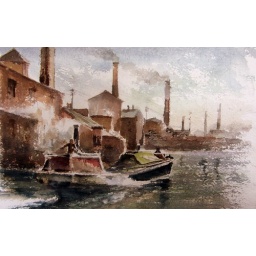
water colour on rough rag paper 14 by 16 inches